Grounds for divorce (United States)

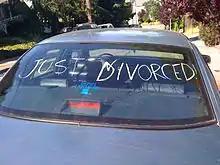
Car windshield. Oakland, CA. July 2010.

Divorce laws have changed a great deal over the last few centuries. Many of the grounds for divorce available in the United States today are rooted in the policies instated by early British rule.